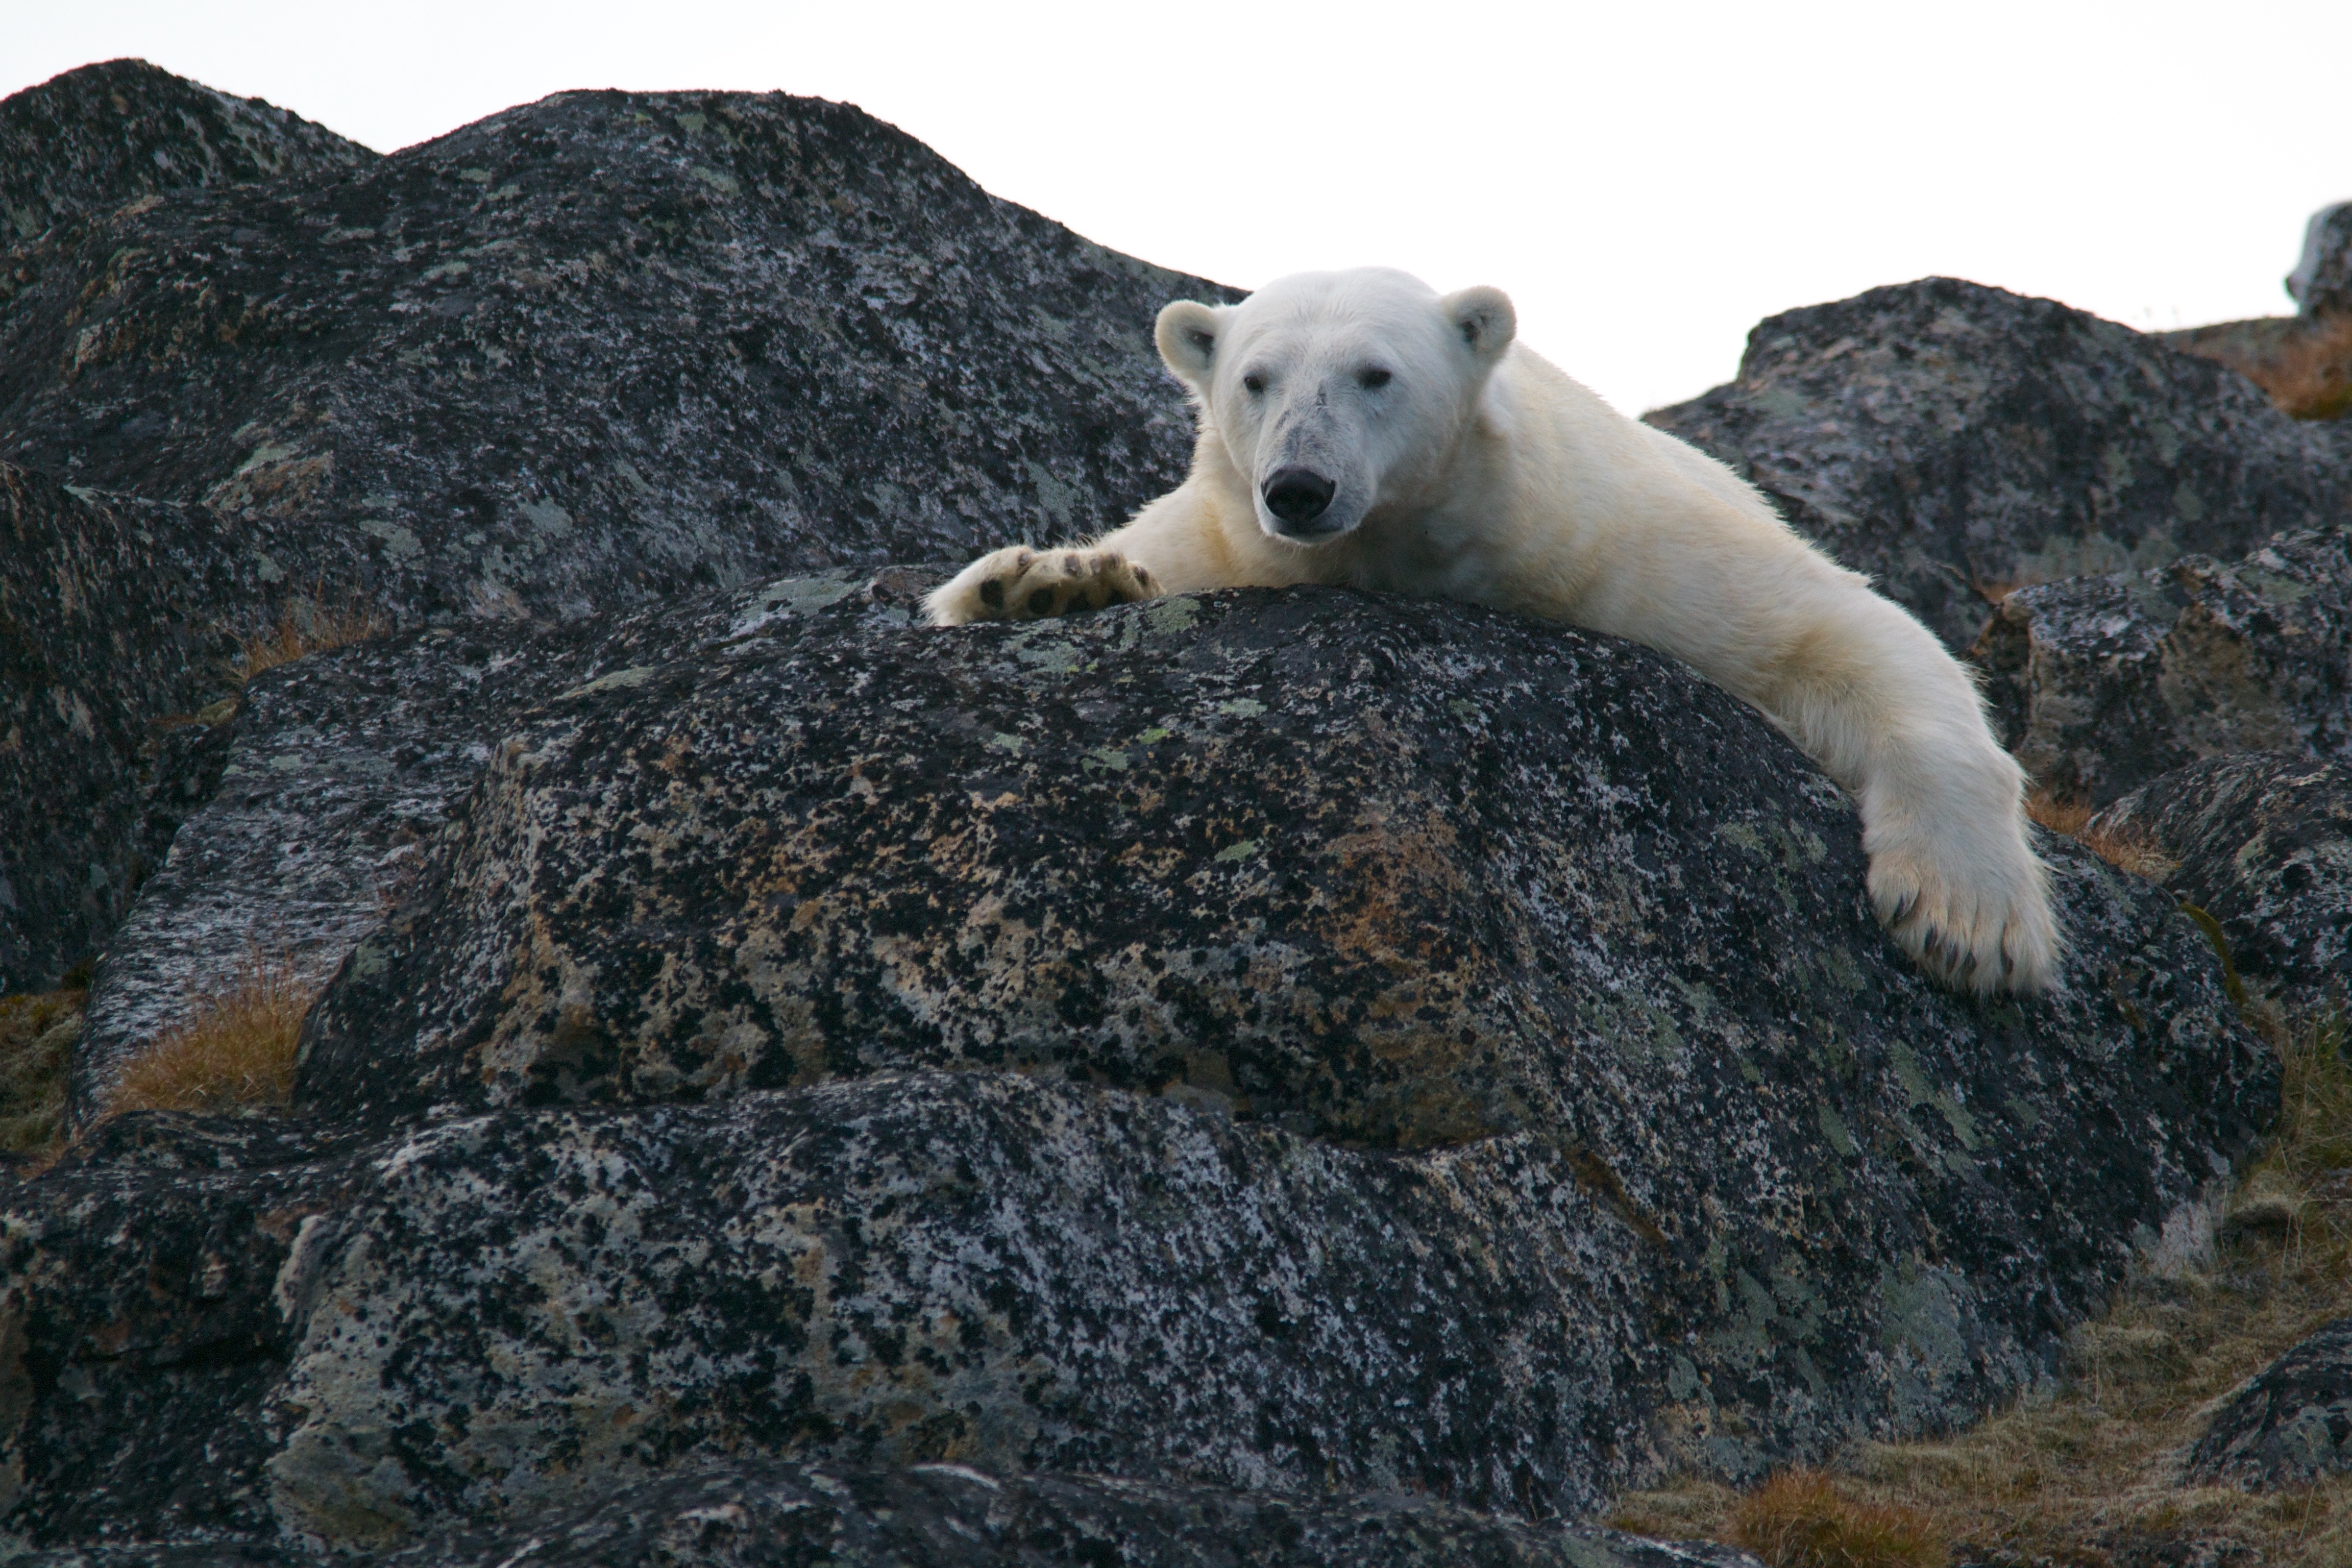
animal, bear, wildlife, mammal, polar bear, rocks, vertebrate, tundra